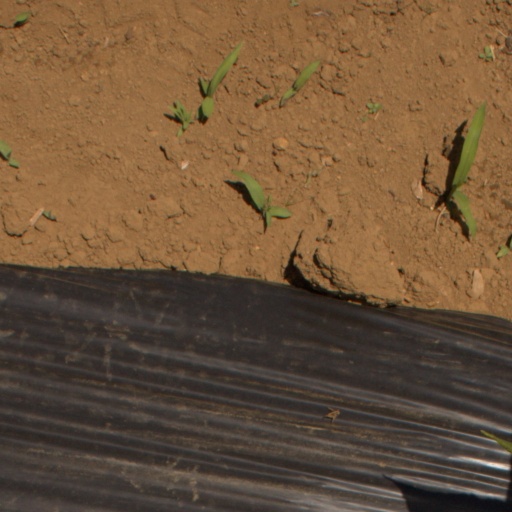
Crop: Jerusalem artichoke